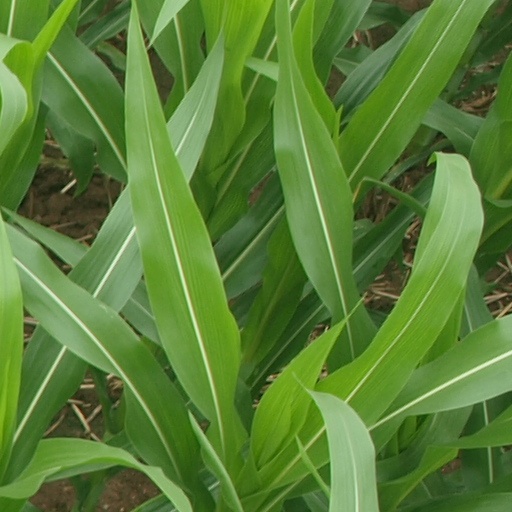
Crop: maize; corn